The White Spider

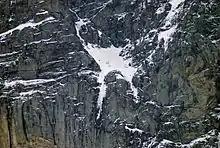
The eponymous "White Spider" on the Eiger's North Face

"The White Spider" tells the stories of the first attempts to ascend the Eiger's North Face, a nearly vertical wall of rock, snow, and ice almost 1,828 metres tall from its base to the mountain's 3,967-metre summit, making it the tallest north face in the Alps. Well known for both its technical difficulty and its extreme hazards from avalanches, falling rock, and severe weather, the North Face is also notorious for the many accidents and tragedies that have befallen its climbers, for which it has been given the colloquial epithet "Mordwand" ("murder wall"), a play on "Nordwand" ("north wall"). Harrer recounts in detail all of the first attempts and successes on the Face through the first 25 years of its climbing history, beginning with Max Sedlmayr's and Karl Mehringer's disastrous try in 1935, through the first successful ascent by a German-Austrian party in 1938, of which Harrer himself was a member, and continuing to the successful ascent by Kurt Diemberger and Wolfgang Stefan in July 1958.